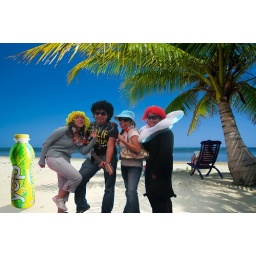
Relaxing under a palm tree on remote beach